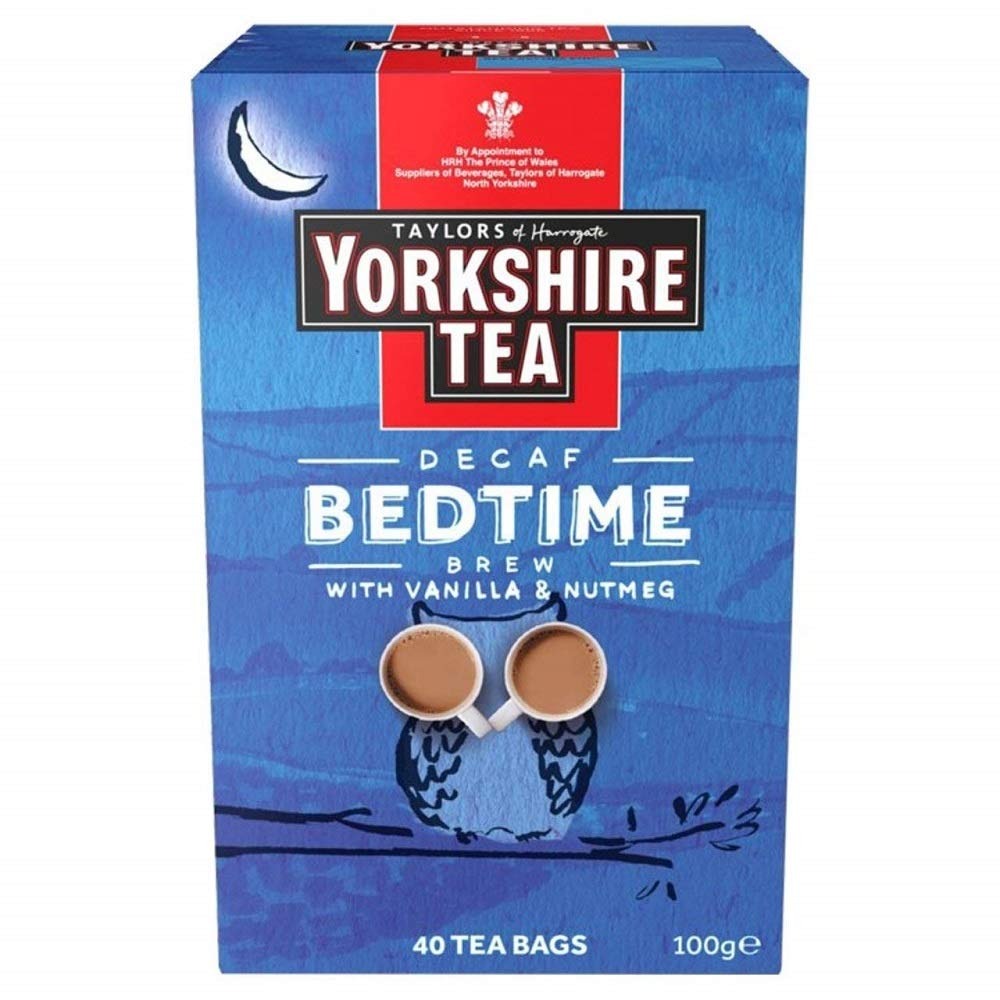
Item Name: Yorkshire Tea Bedtime Brew 40 Teabags 100g (Pack of 3)
Value: 16.7551
Unit: Ounce

Price: 24.86